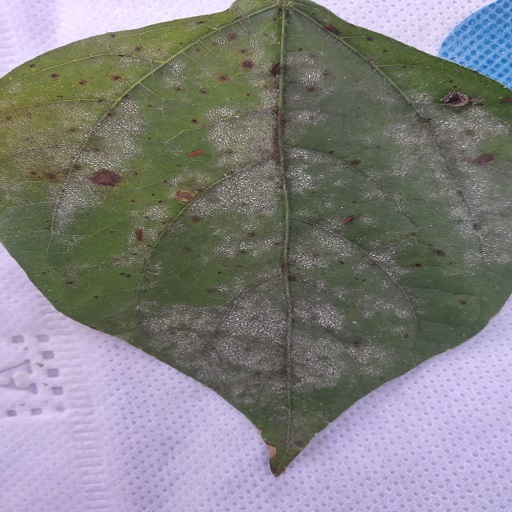
Label: Powdery Mildew